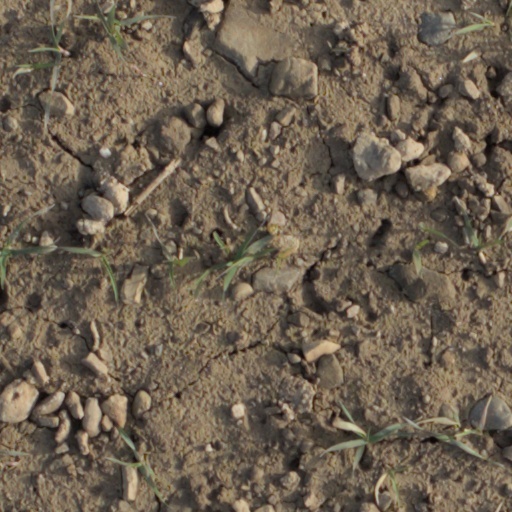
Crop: wheat